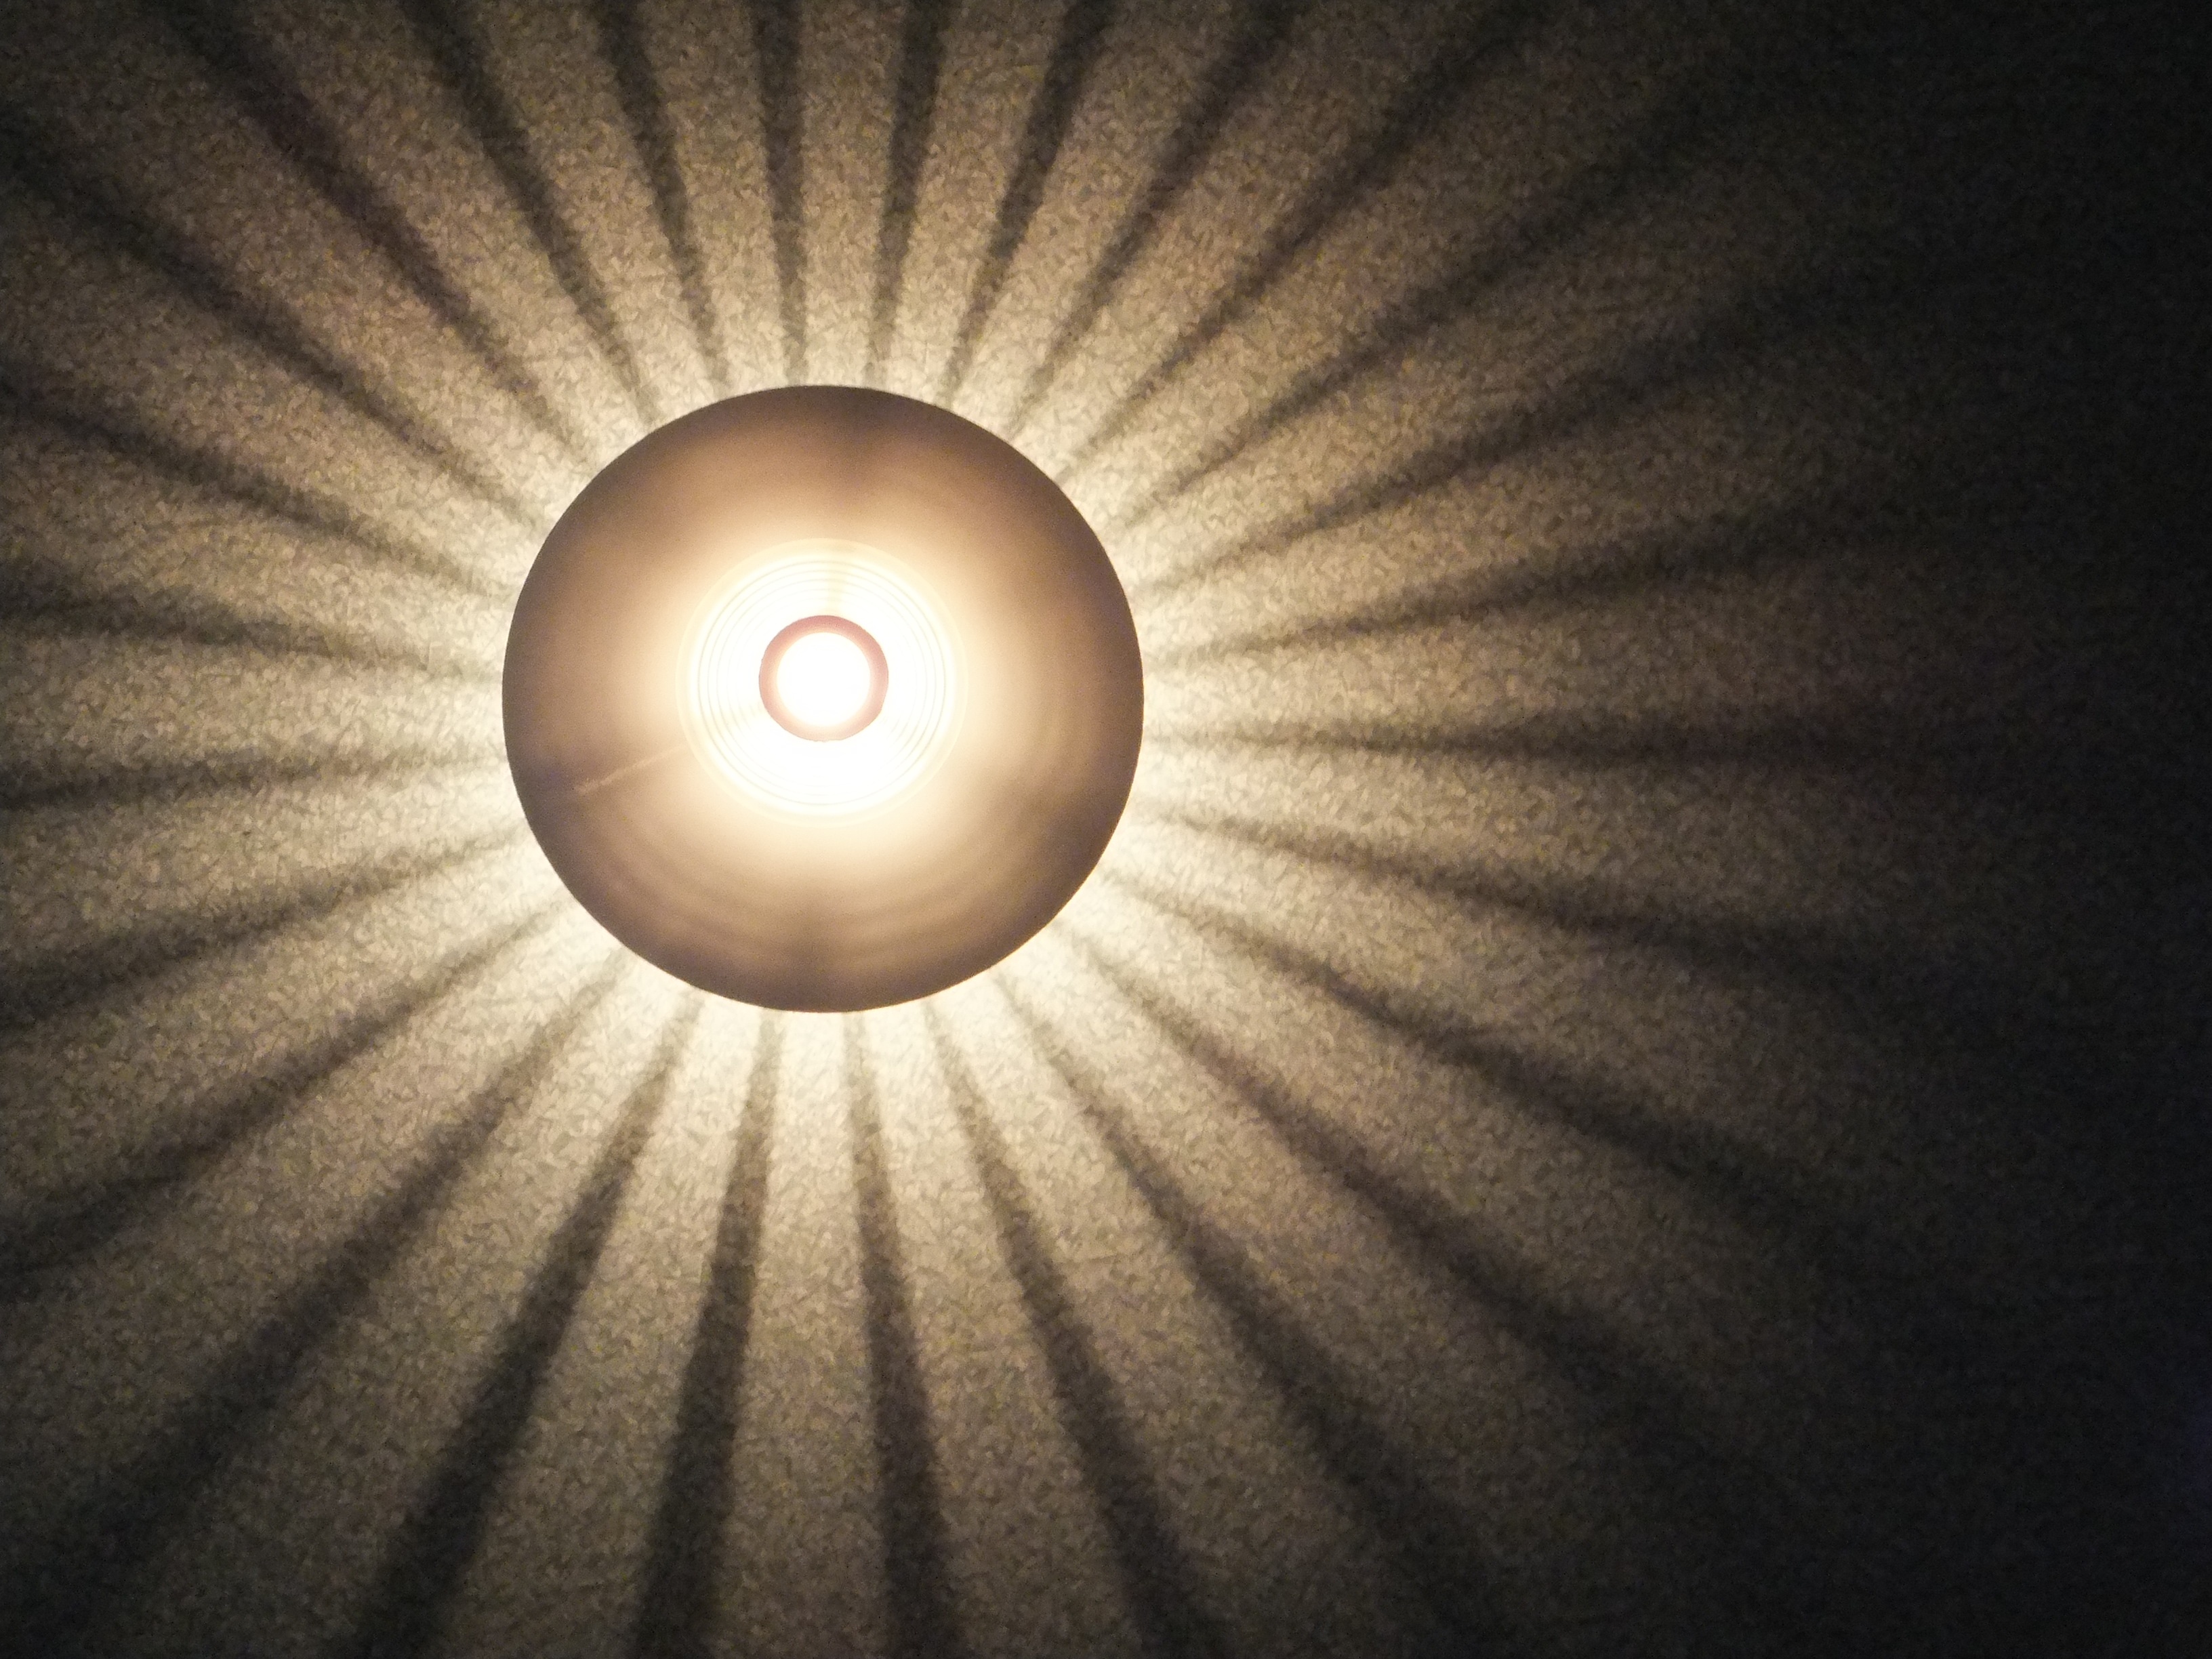
light, abstract, sun, sunlight, texture, atmosphere, decoration, pattern, line, reflection, glow, darkness, black, monochrome, lighting, circle, symmetry, shape, macro photography, astronomical object